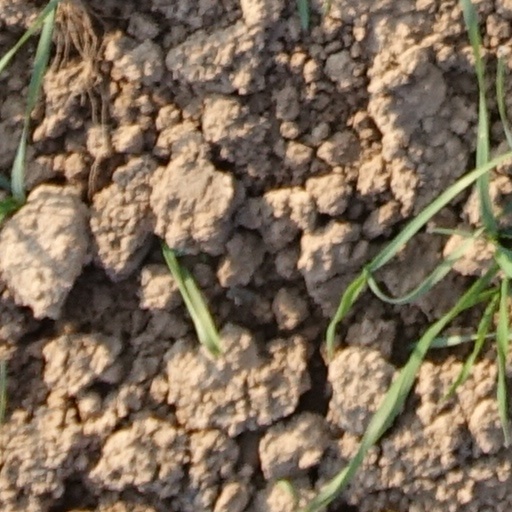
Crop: wheat